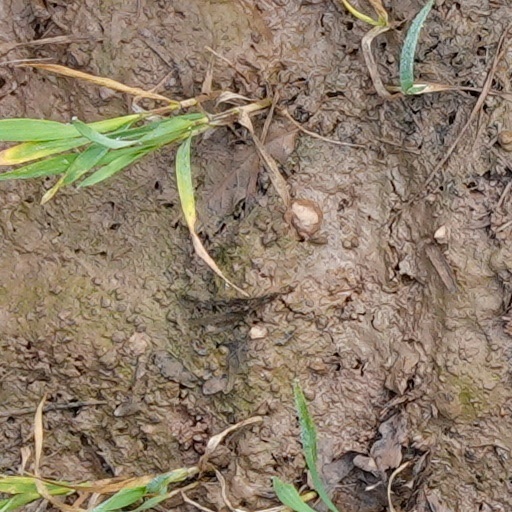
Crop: wheat